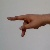
The image shows a hand gesture representing the letter 'P' in Indian Sign Language.